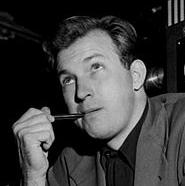
Age: 30